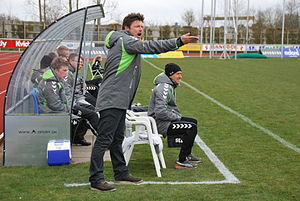
Michael Hansen (fodboldspiller, født 1971) / Trænerkarriere
Michael Hansen som cheftræner for Skive IK i april 2012. Siddende til højre ses assistent Claus Madsen.